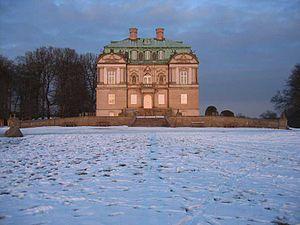
La Grenouille attaque Scotland Yard est un film germano-danois de Harald Reinl sorti en 1959.